Hediya Yousef

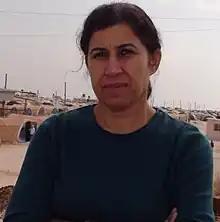
Yousef in 2019

Hediya Yousef is a Syrian Kurdish politician and former guerrilla fighter who served as co-president of the Executive Council of the Autonomous Administration of North and East Syria from 2016 to 2018. A member of the Democratic Union Party, Yousef worked alongside co-president Mansur Selum, an ethnic Arab, in promoting the region's multi-ethnic and decentralized governance model.